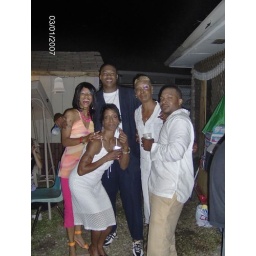
my mom is the one in the white dress